List of birds of Chile

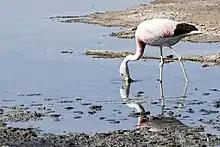
Andean flamingo in the Salar de Atacama, occurs at saline lakes in the northern highlands.

Order: PhoenicopteriformesFamily: Phoenicopteridae